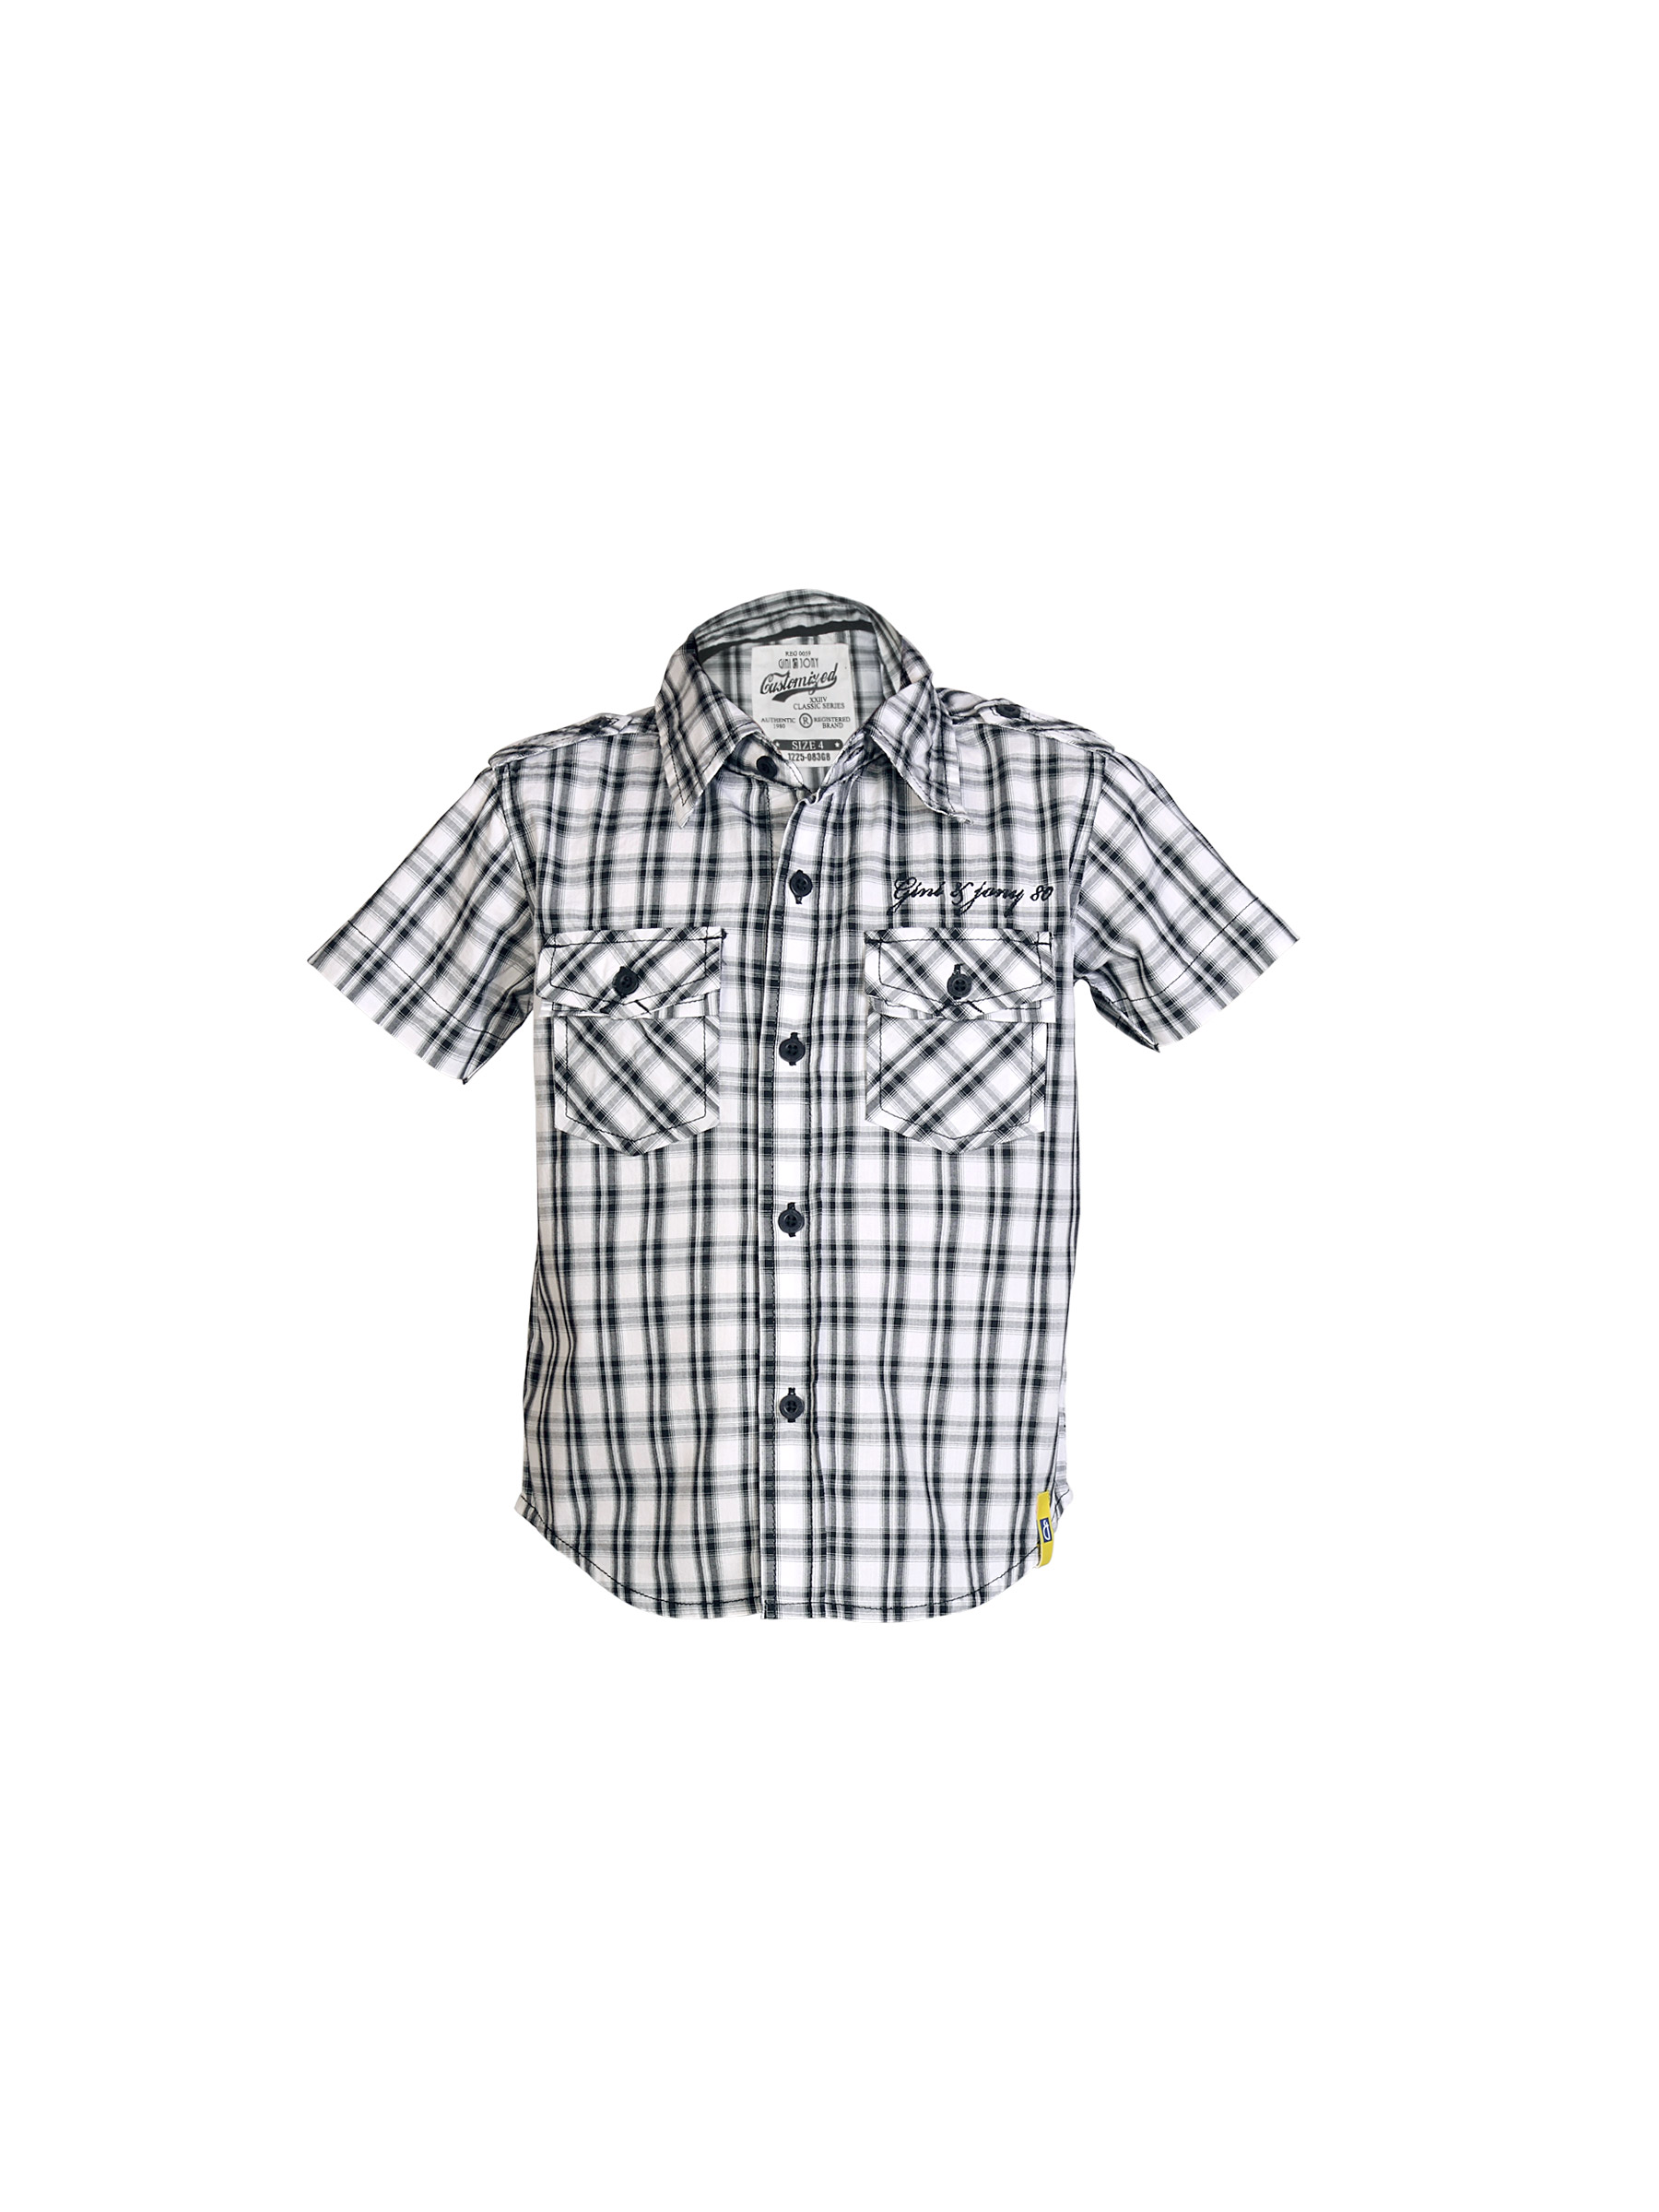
Gini and Jony Boys Check Black Shirt
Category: Apparel / Topwear / Shirts
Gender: Boys
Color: Black
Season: Summer 2012
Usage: Casual